Oda Schottmüller

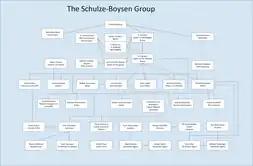
The Schulze-Boysen group in Germany

In 1935 Schottmüller met the sculptor Kurt Schumacher in the studio of Fritz Cremer. She initiated a love affair with Schumacher, unaware that he was married. They shared a common bond that led to friendship driven in their opposition to National Socialism and their common interest in sculptural design.